History of Blackpool F.C. (1962–present)

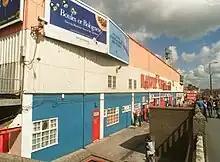
The second incarnation of the Bloomfield Road facade, pulled down in 2003 as a long-awaited redevelopment of the ground got underway.

McMahon's successor was former Scotland captain Colin Hendry, who lasted little over a year before being replaced by Simon Grayson. Grayson had previously briefly teamed up with Mike Flynn for the final game of the 2003–04 season, after McMahon's departure. With assistance from experienced coaches Tony Parkes and Asa Hartford, Grayson was able to guide the team to nineteenth place and safety in his first managerial role.